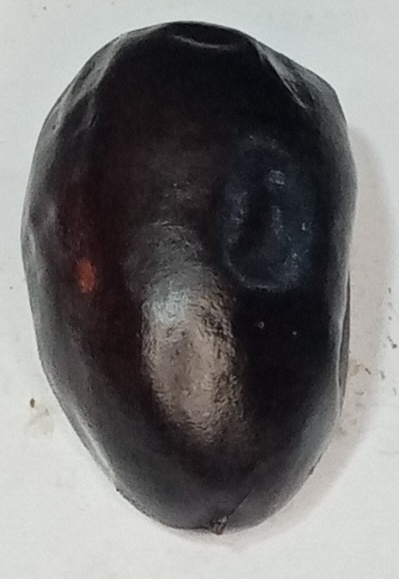
Variety: kupro
Size: large
Grade: grade-1